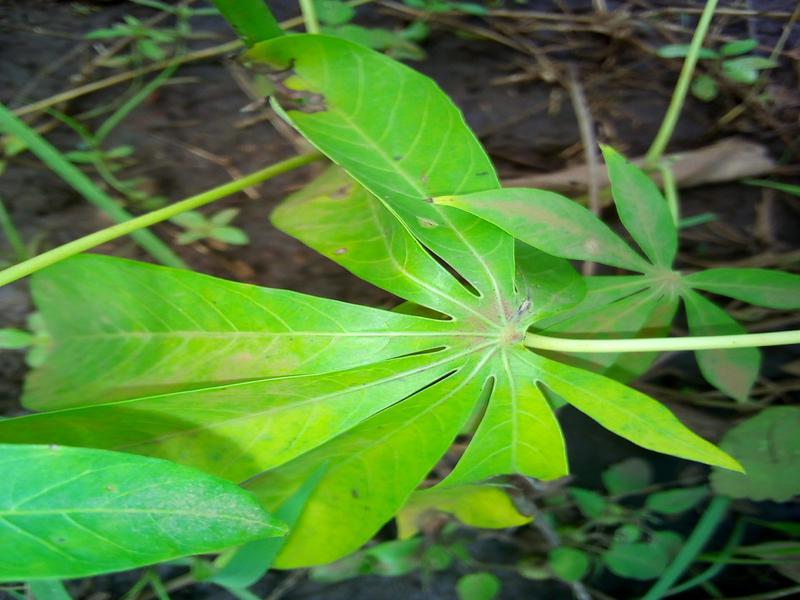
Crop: cassava
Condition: bacterial_blight